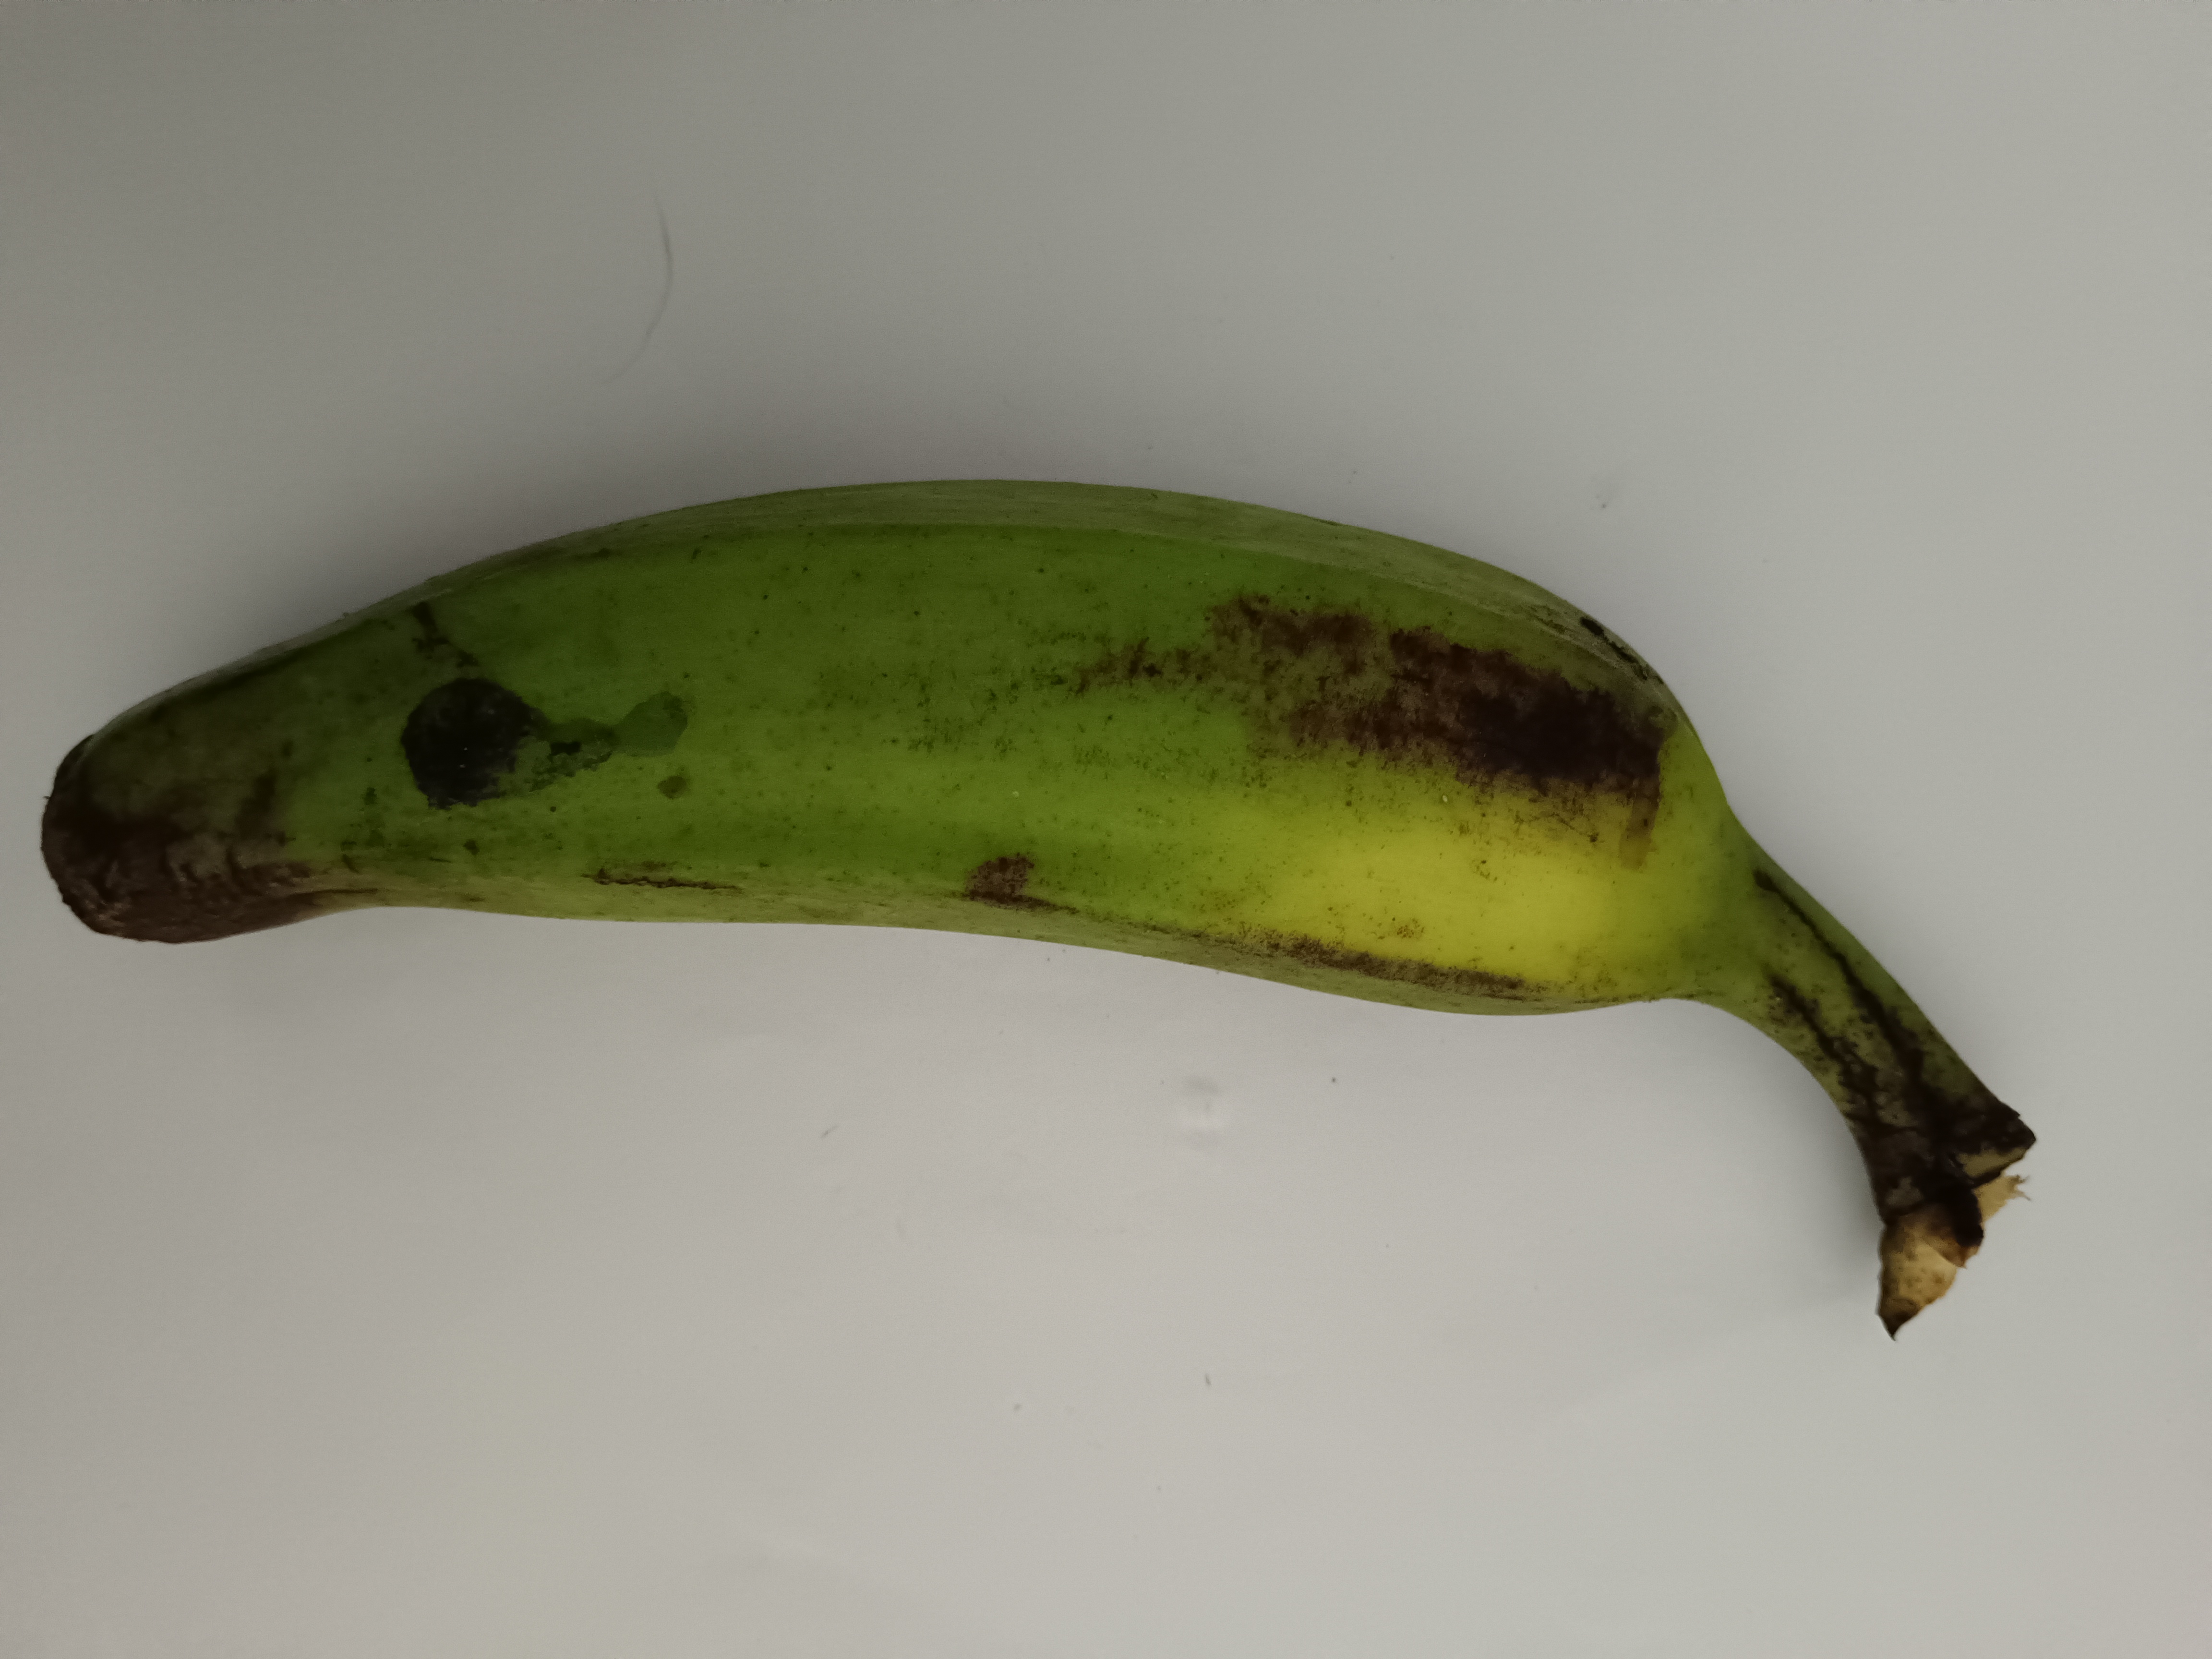
Banana variety: Anaji